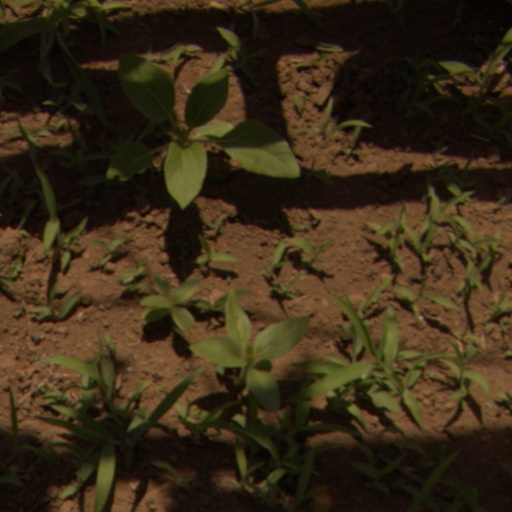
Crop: Jerusalem artichoke